Bill Proudfoot

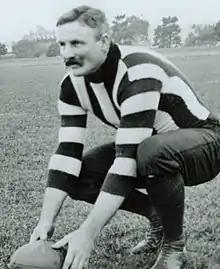
Proudfoot during his Collingwood career

William Henry Proudfoot (11 June 1868 – 11 January 1931) was an Australian rules footballer who played for the Collingwood Football Club in both the Victorian Football Association (VFA) and the Victorian Football League (VFL).